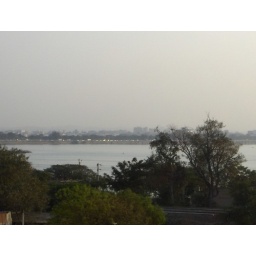
The lake in front of our house